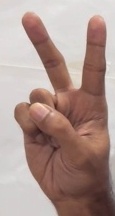
ASL sign: 2